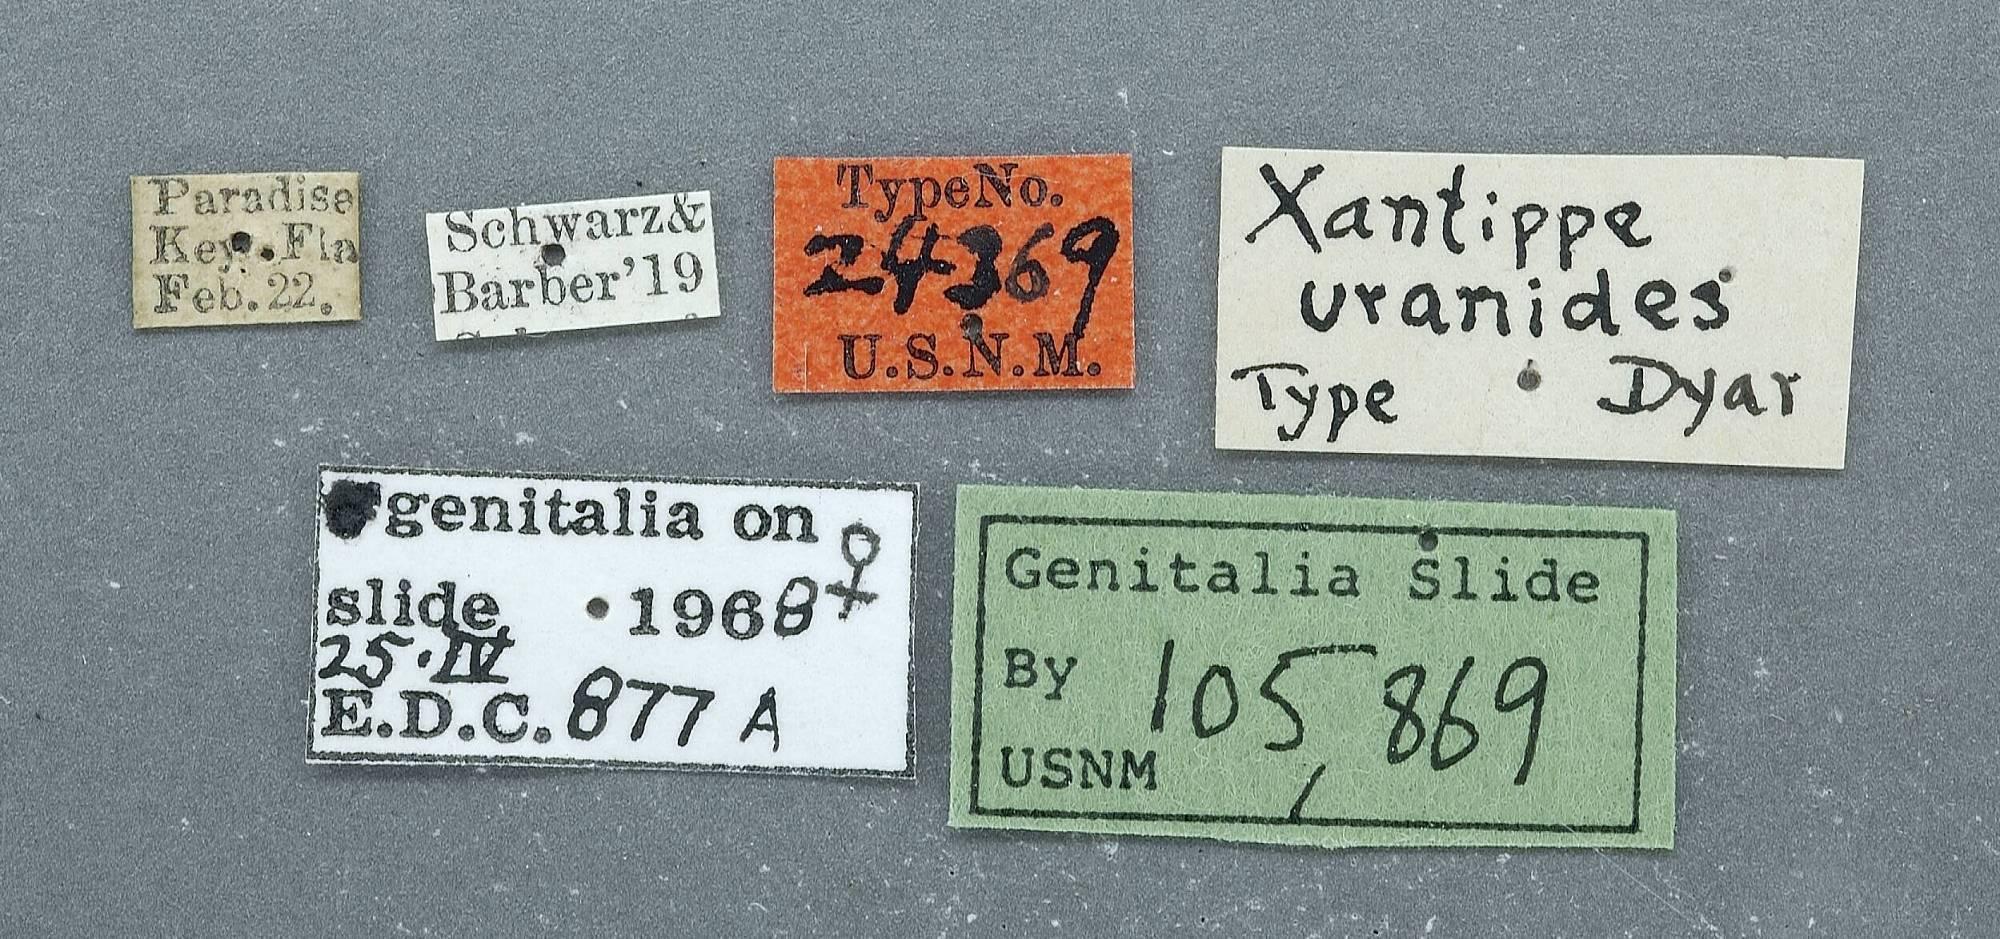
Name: Xantippe uranides
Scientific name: Xantippe uranides Dyar
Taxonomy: Animalia, Arthropoda, Insecta, Lepidoptera, Pyralidae
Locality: Paradise Key, Miami-Dade, Florida, United States
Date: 22 Feb 1919